Val-de-Travers

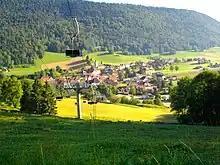
Môtiers, capital of Val-de-Travers

Val-de-Travers has an area of . Of this area, in 2009 or 42.4% was used for agricultural purposes, while or 50.6% was forested. Of the rest of the land, or 6.0% is settled (buildings or roads), or 0.5% either rivers or lakes and or 0.3% is unproductive land.